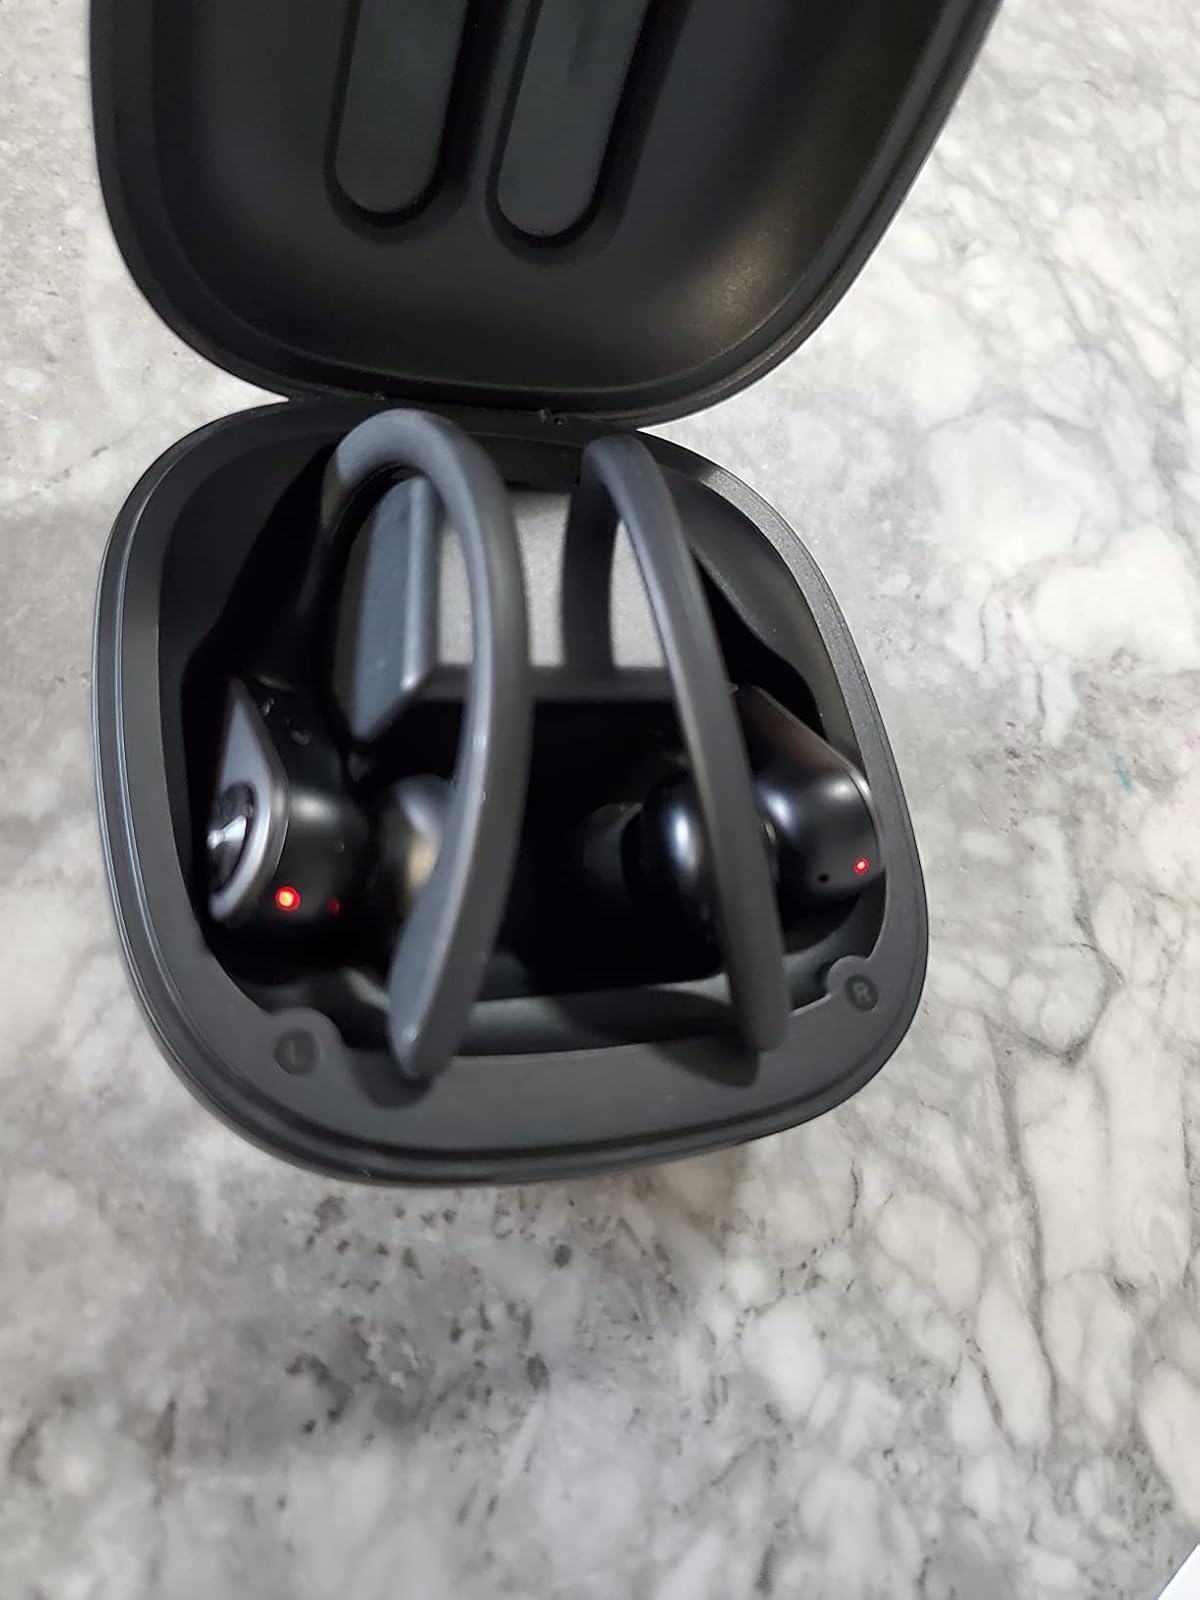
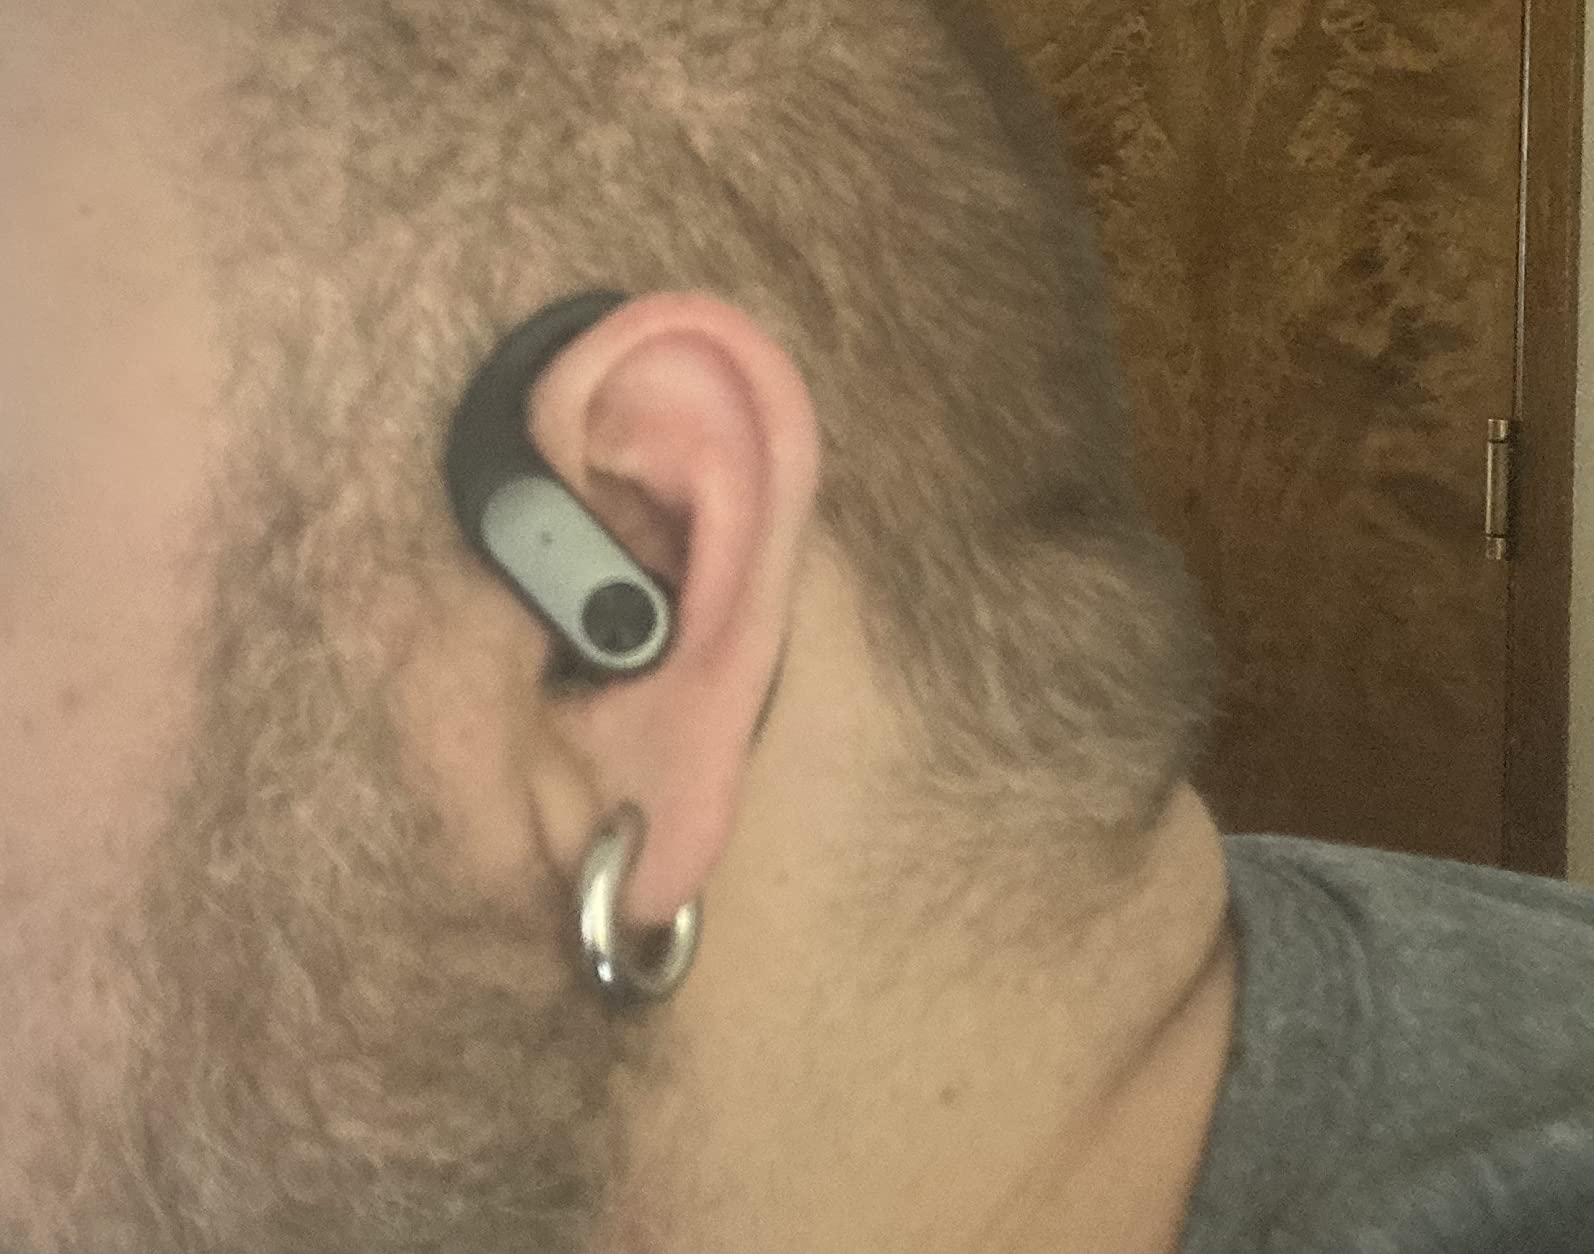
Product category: earbuds
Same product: yes